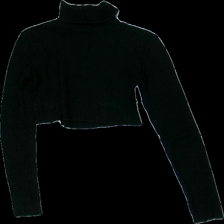
View: back
Type: Top
Category: Ladies
Brand: Bershka (Zara)
Colors: Black
Material: 78% viscose 22% polyester
Cut: Cropped, Turtle neck
Size: S
Season: All
Stains: Major
Damage: fläckar
Damage location: middle center
Damage 2 location: top center
Price range: <50
Recommended usage: Reuse
Description: svart långärmad magtröja med hög krage, stora men svaga fläckar bak